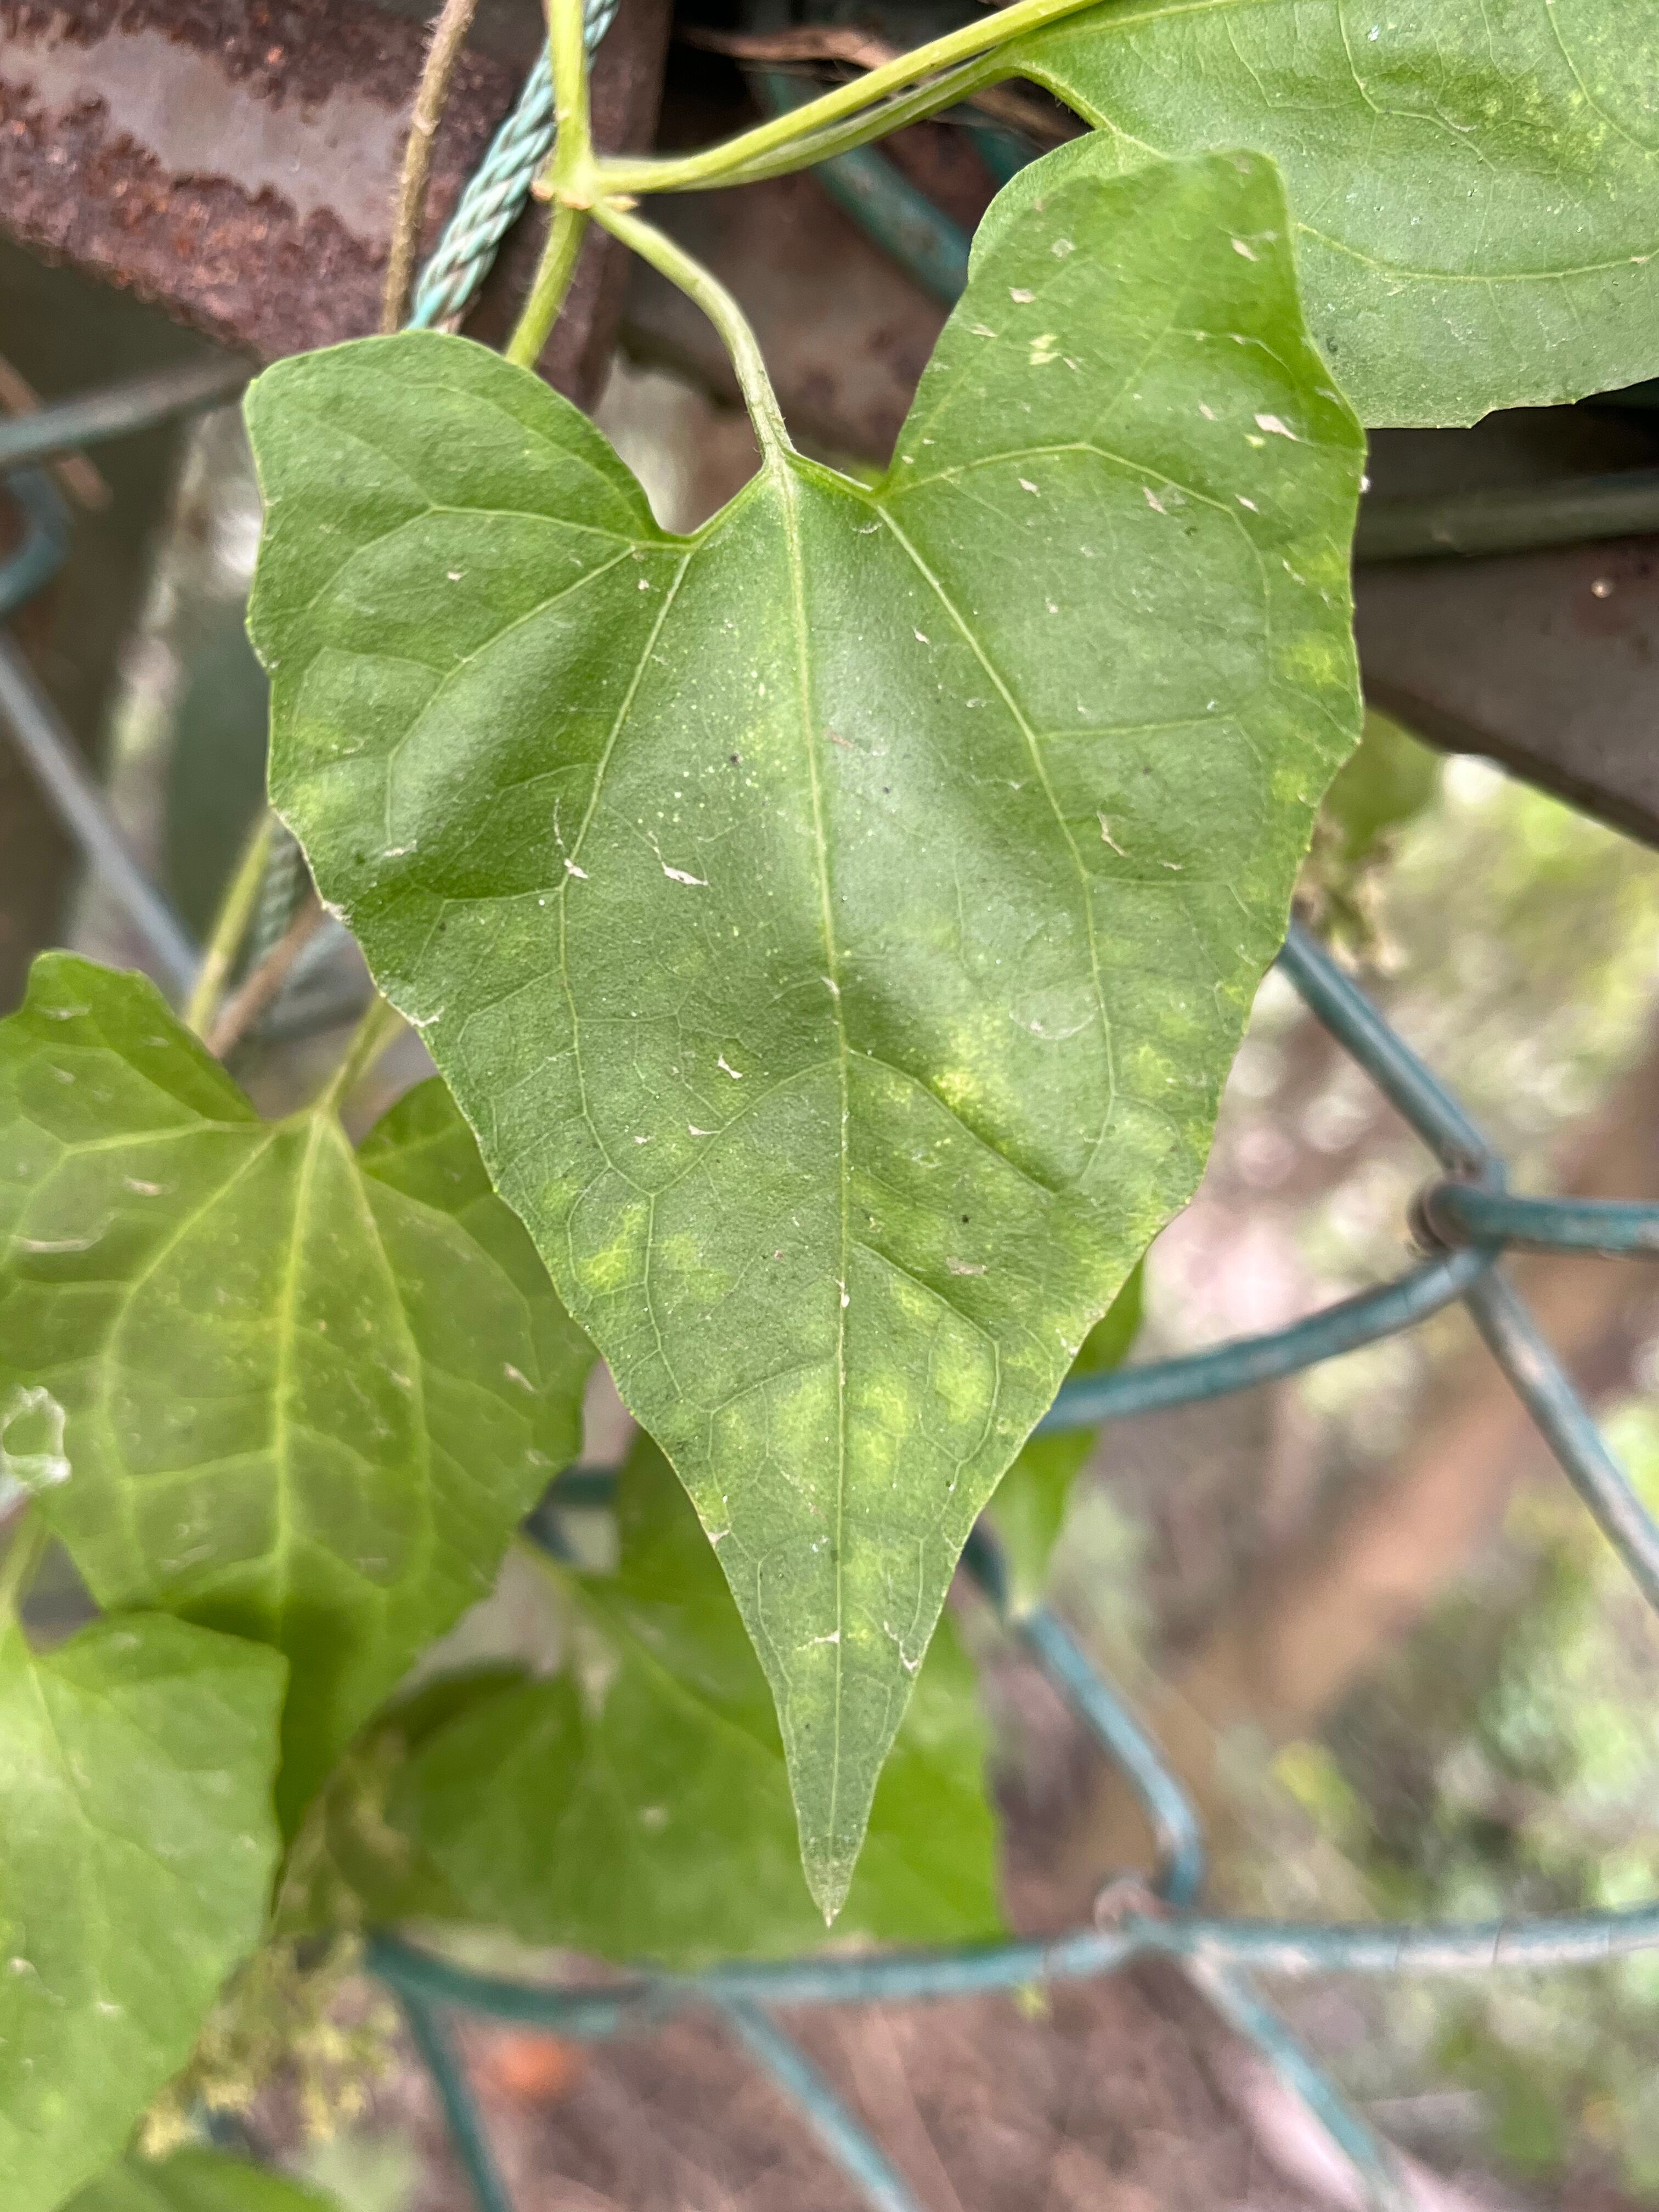
Plant species: mikania-micrantha